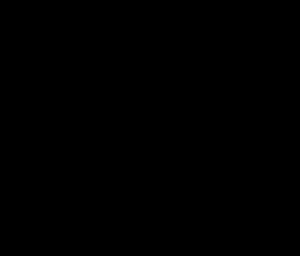
Pentrit
Strukturformel
Pentrit er et hvidt krystallinsk pulver, som blandt andet anvendes i plastisk sprængstof. Stoffet kan opvarmes til 100 °C i længere tid uden at nedbrydes og kan opbevares i forholdsvis lang tid uden tab af egenskaber. Pentrit smelter ved 140-142 °C og overgår til dampform ved et kogepunkt på cirka 180 °C. Stoffet har stort energiindhold og høj forbrændingshastighed og er derfor velegnet til detonatorer og sprængkapsler. Ved tilsætning af 10 % paraffin er pentrit omtrent lige så følsom som trotyl. Detonationshastigheden ved densiteten 1700 kg/m³ er 8400 m/s. Pentrit anvendes også som sprængblok og som sprængsnor. Den høje detonationshastighed betyder, at en pentritsprængsnor kan forbinde mange sprængpunkter og alligevel give næsten samtidig detonation.